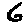
Label: 6